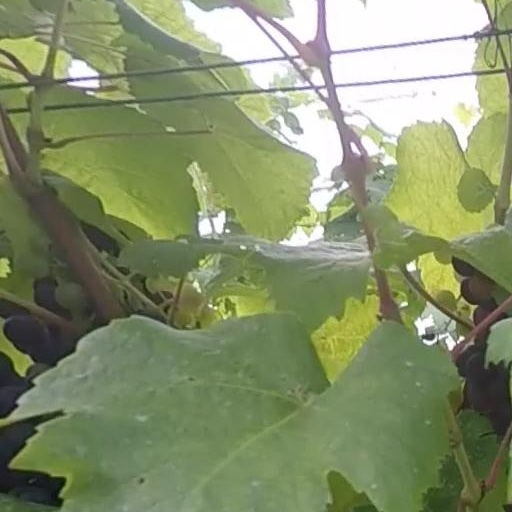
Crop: grape